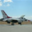
Label: airplane